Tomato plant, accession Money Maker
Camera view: horizontal (90 deg, fisheye); turntable rotation: 210 degrees
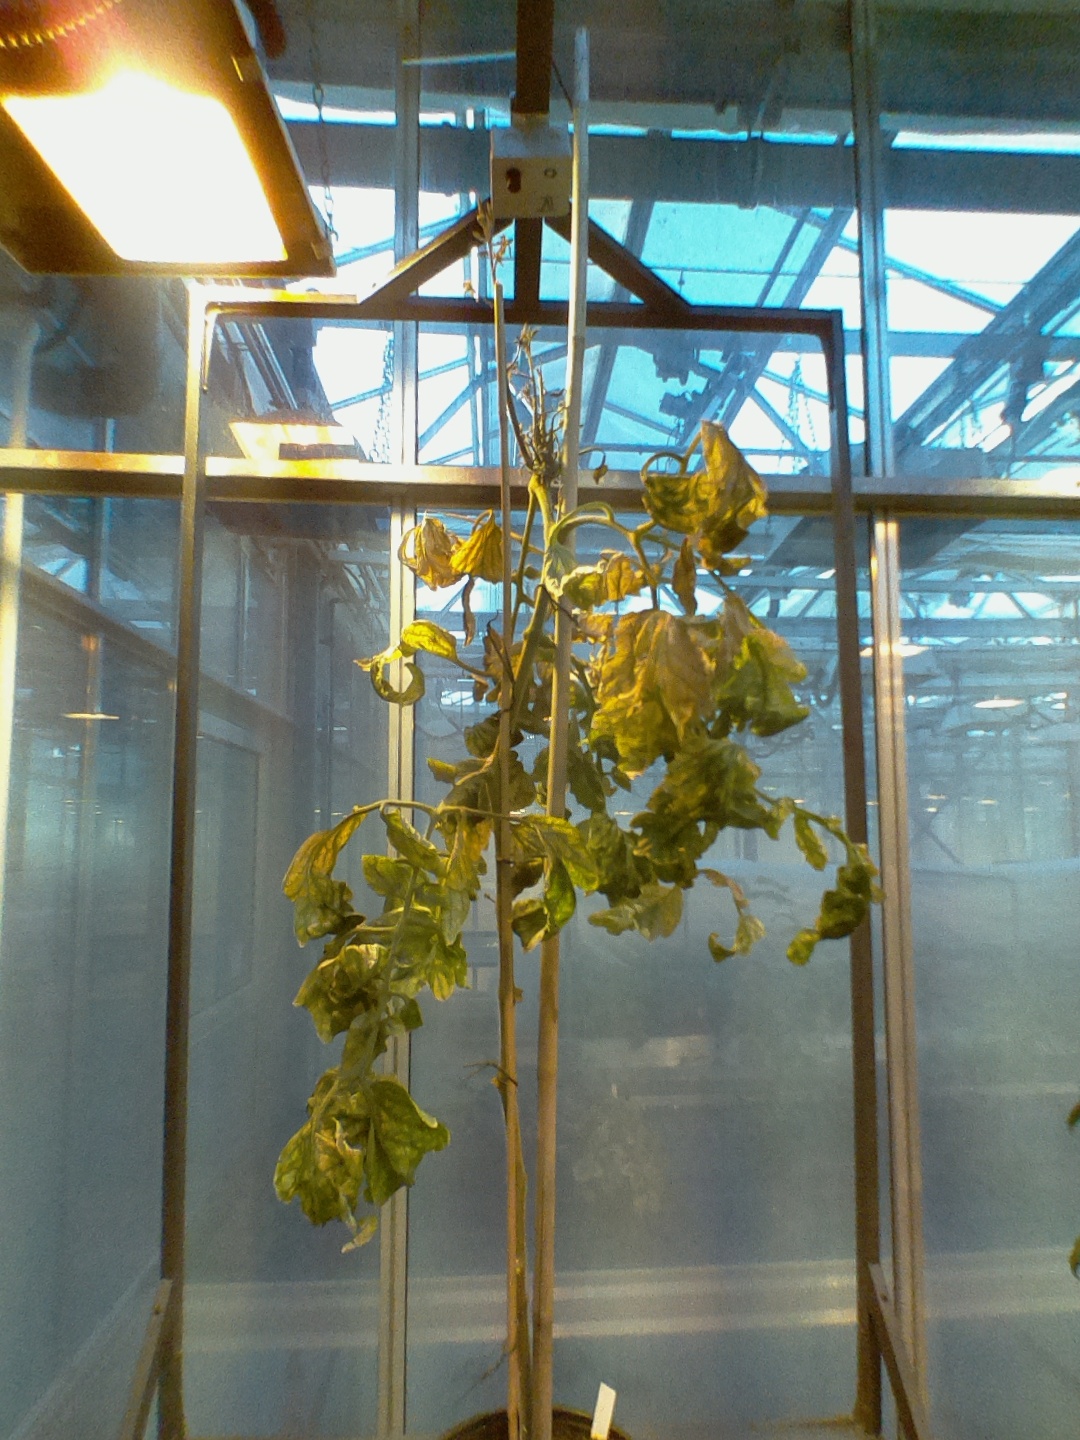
BBCH growth stage 51: First inflorence visible, visible closed flower bud